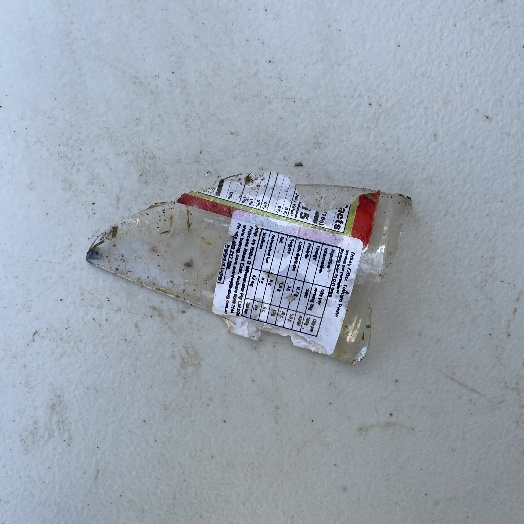
Label: Glass